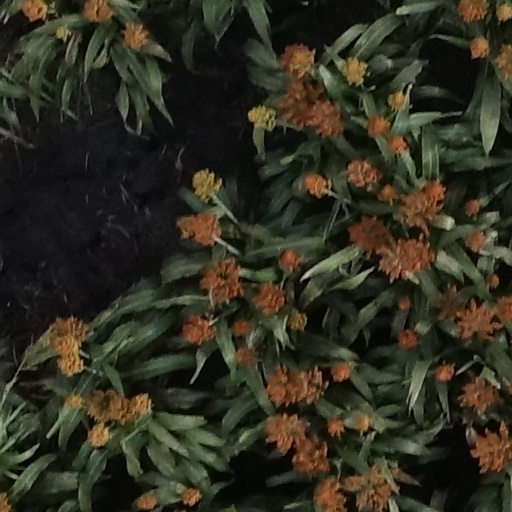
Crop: sorghum